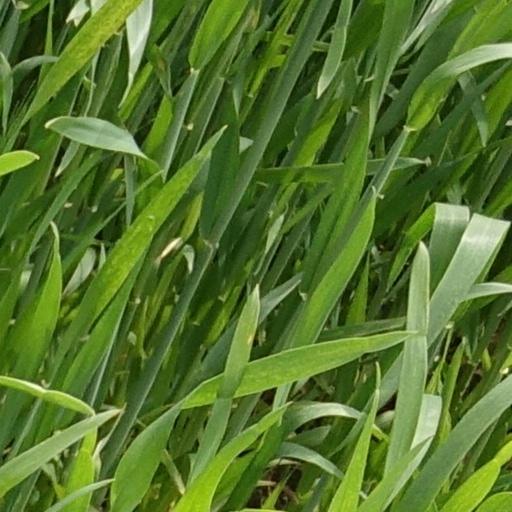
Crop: wheat